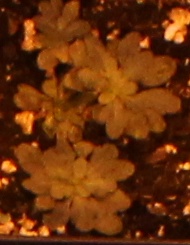
Label: Horseweed